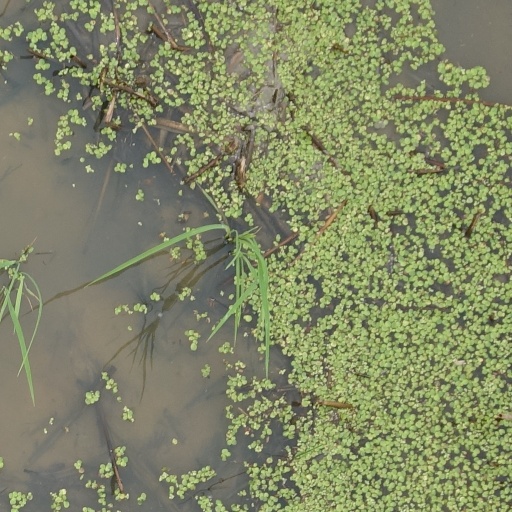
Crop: rice